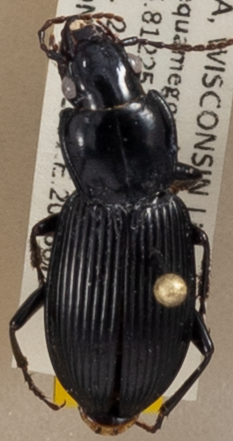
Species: Pterostichus novus
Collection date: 2018-07-24
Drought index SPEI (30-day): -0.71
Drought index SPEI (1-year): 0.17
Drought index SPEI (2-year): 2.09